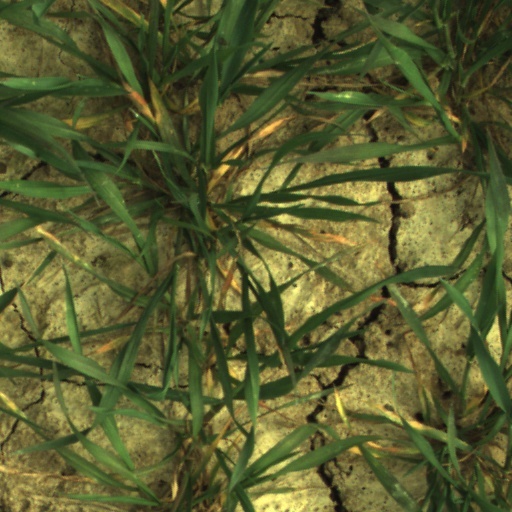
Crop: wheat